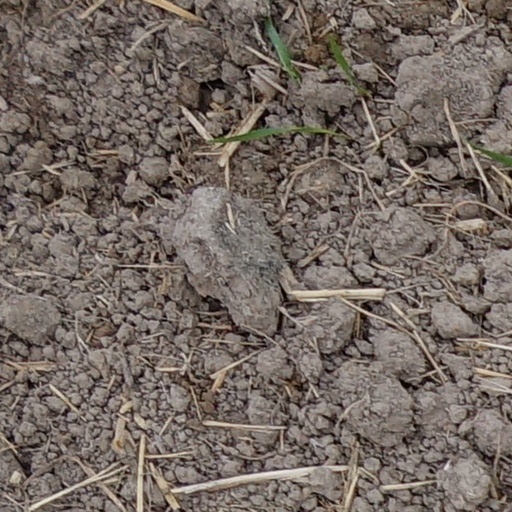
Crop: wheat